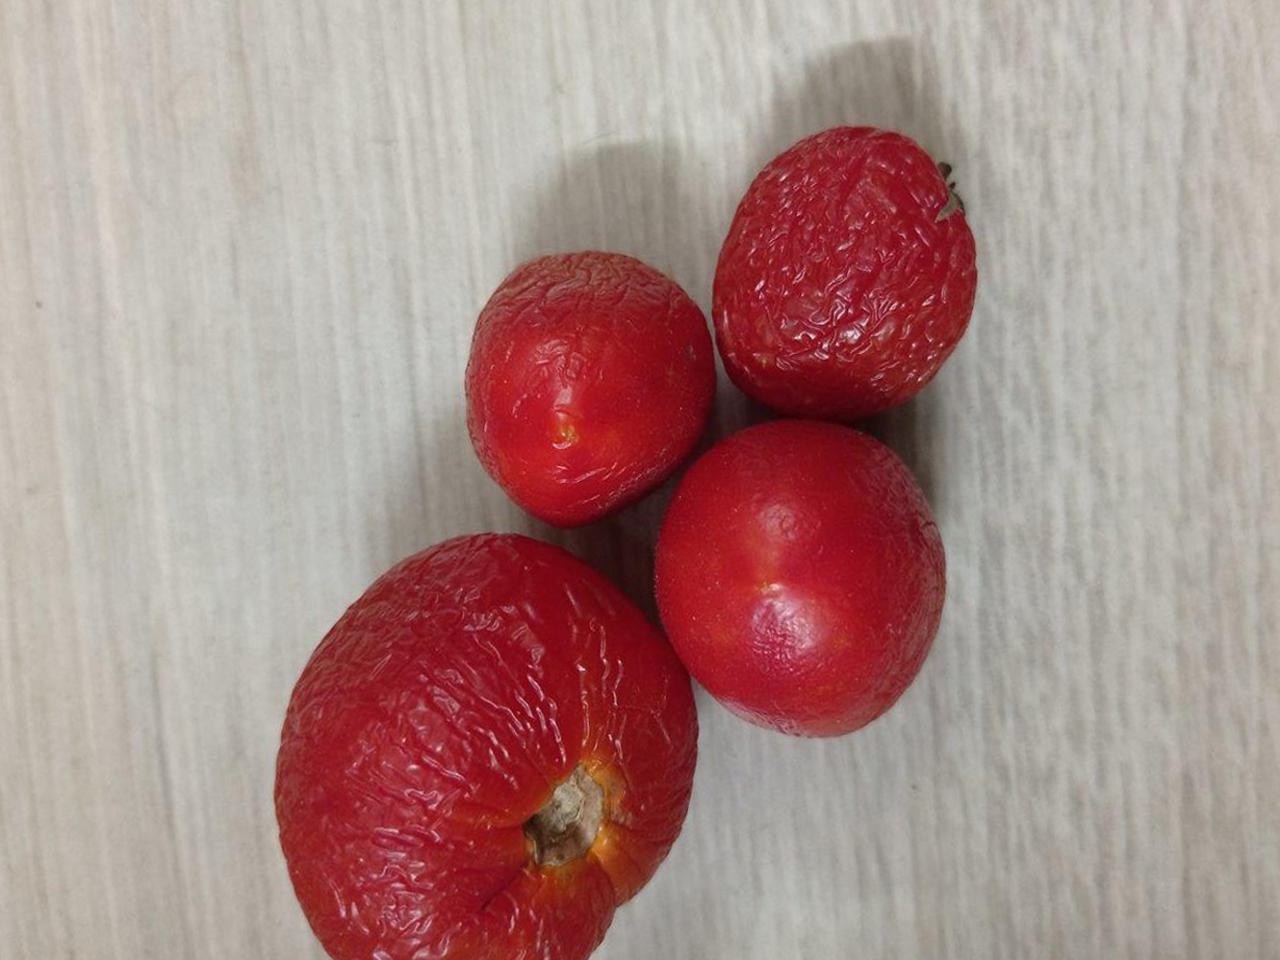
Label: Rotten